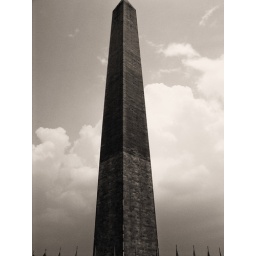
Washington Monument in black and white